Fred Sullivan

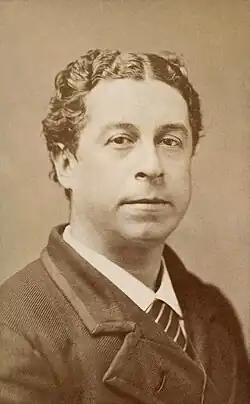
Portrait of Fred Sullivan

Frederic Sullivan was an English actor and singer. He originated the role of the Learned Judge in Gilbert and Sullivan's 1875 comic opera "Trial by Jury", providing the model for the comic roles in the later Savoy operas.